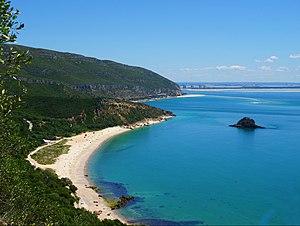
La serra de l'Arrábida est une montagne culminant à 501 mètres, située sur la rive nord de l'estuaire du rio Sado, dans la péninsule de Setúbal, au Portugal.